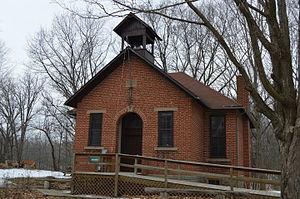
L'État américain de l'Indiana compte 25 parcs d'État.